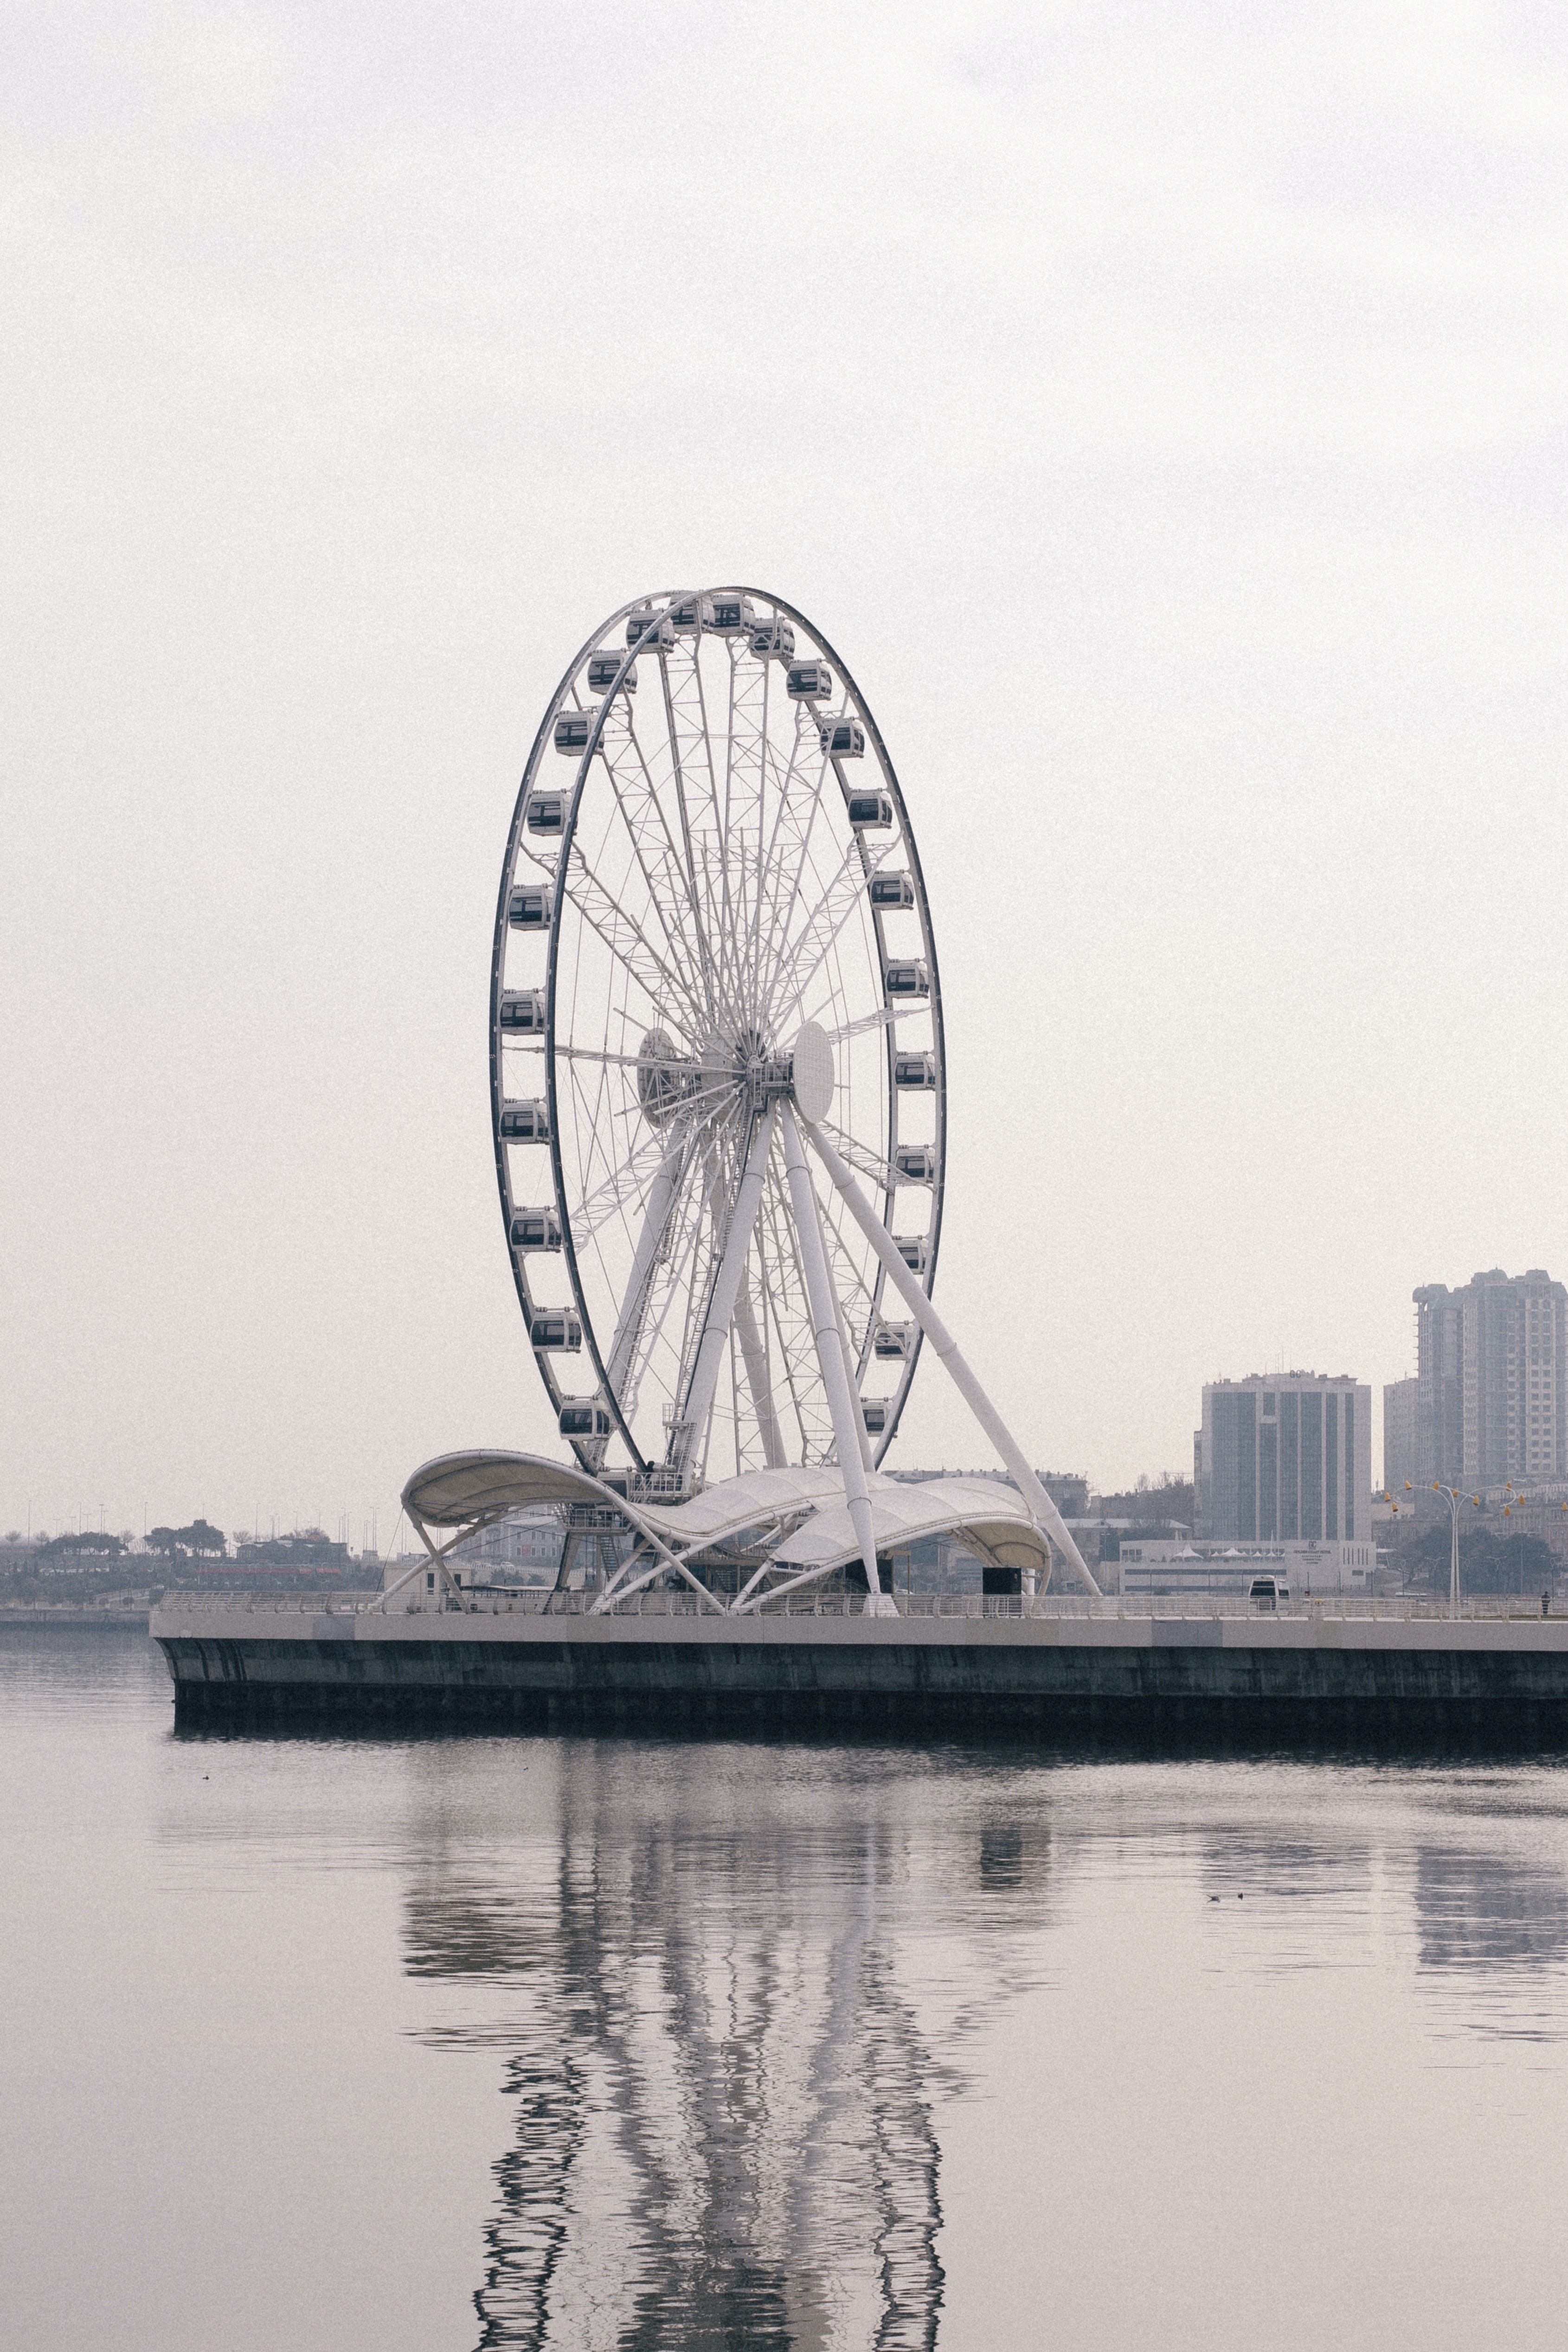
city, water, sky, cloud, wheel, ferris wheel, lake, body of water, building, automotive wheel system, monochrome, monochrome photography, horizon, tower block, recreation, auto part, reflection, tree, fun, vehicle, wind, ocean, circle, amusement ride